Red Burn

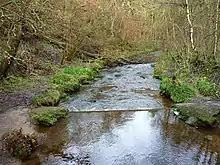
View from the Bridge over the Red Burn in the Vault Glen. A few metres downstream it meets the Bog Stank

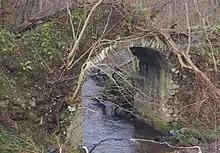
18th Century Bridge at Castlecary

It flows west through Palacerigg Golf Course and becomes a significant geographic feature where it fills the Glencryan Reservoir south of Forest Road in Cumbernauld. The name of the stream from its source until it enters the Vault Glen is the Glencryan Burn. It enters Cumbernauld behind Cumbernauld Academy (formerly Cumbernauld High). The river then runs under Forest Road and its name changes to The Red Burn on the other side. The river takes a sudden turn to the east and is joined by a few nameless rivulets which come down from both the steep sided banks, the left bank being Kildrum and the right hand being Abronhill. The Scottish Wildlife Trust owns the land around the river at this point with the exception of a sewage pipeline which runs through the Vault Glen. The Vault Glen has very steep sides with the stream some 25-30m below the brow of the hill and any rubbish dropped is difficult to remove although there have been some attempts to clean it up.